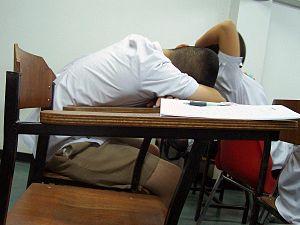
La fatigue est un état résultant de contraintes physiologiques ou psychologiques aboutissant à une diminution des performances physiques ou cognitives. La fatigue physiologique est réversible avec la mise au repos, qui restaure un niveau normal de performances. La fatigue psychique se manifeste par une baisse de l’attention et de la concentration. Lorsque associée à une pathologie, on parle plutôt d'asthénie.